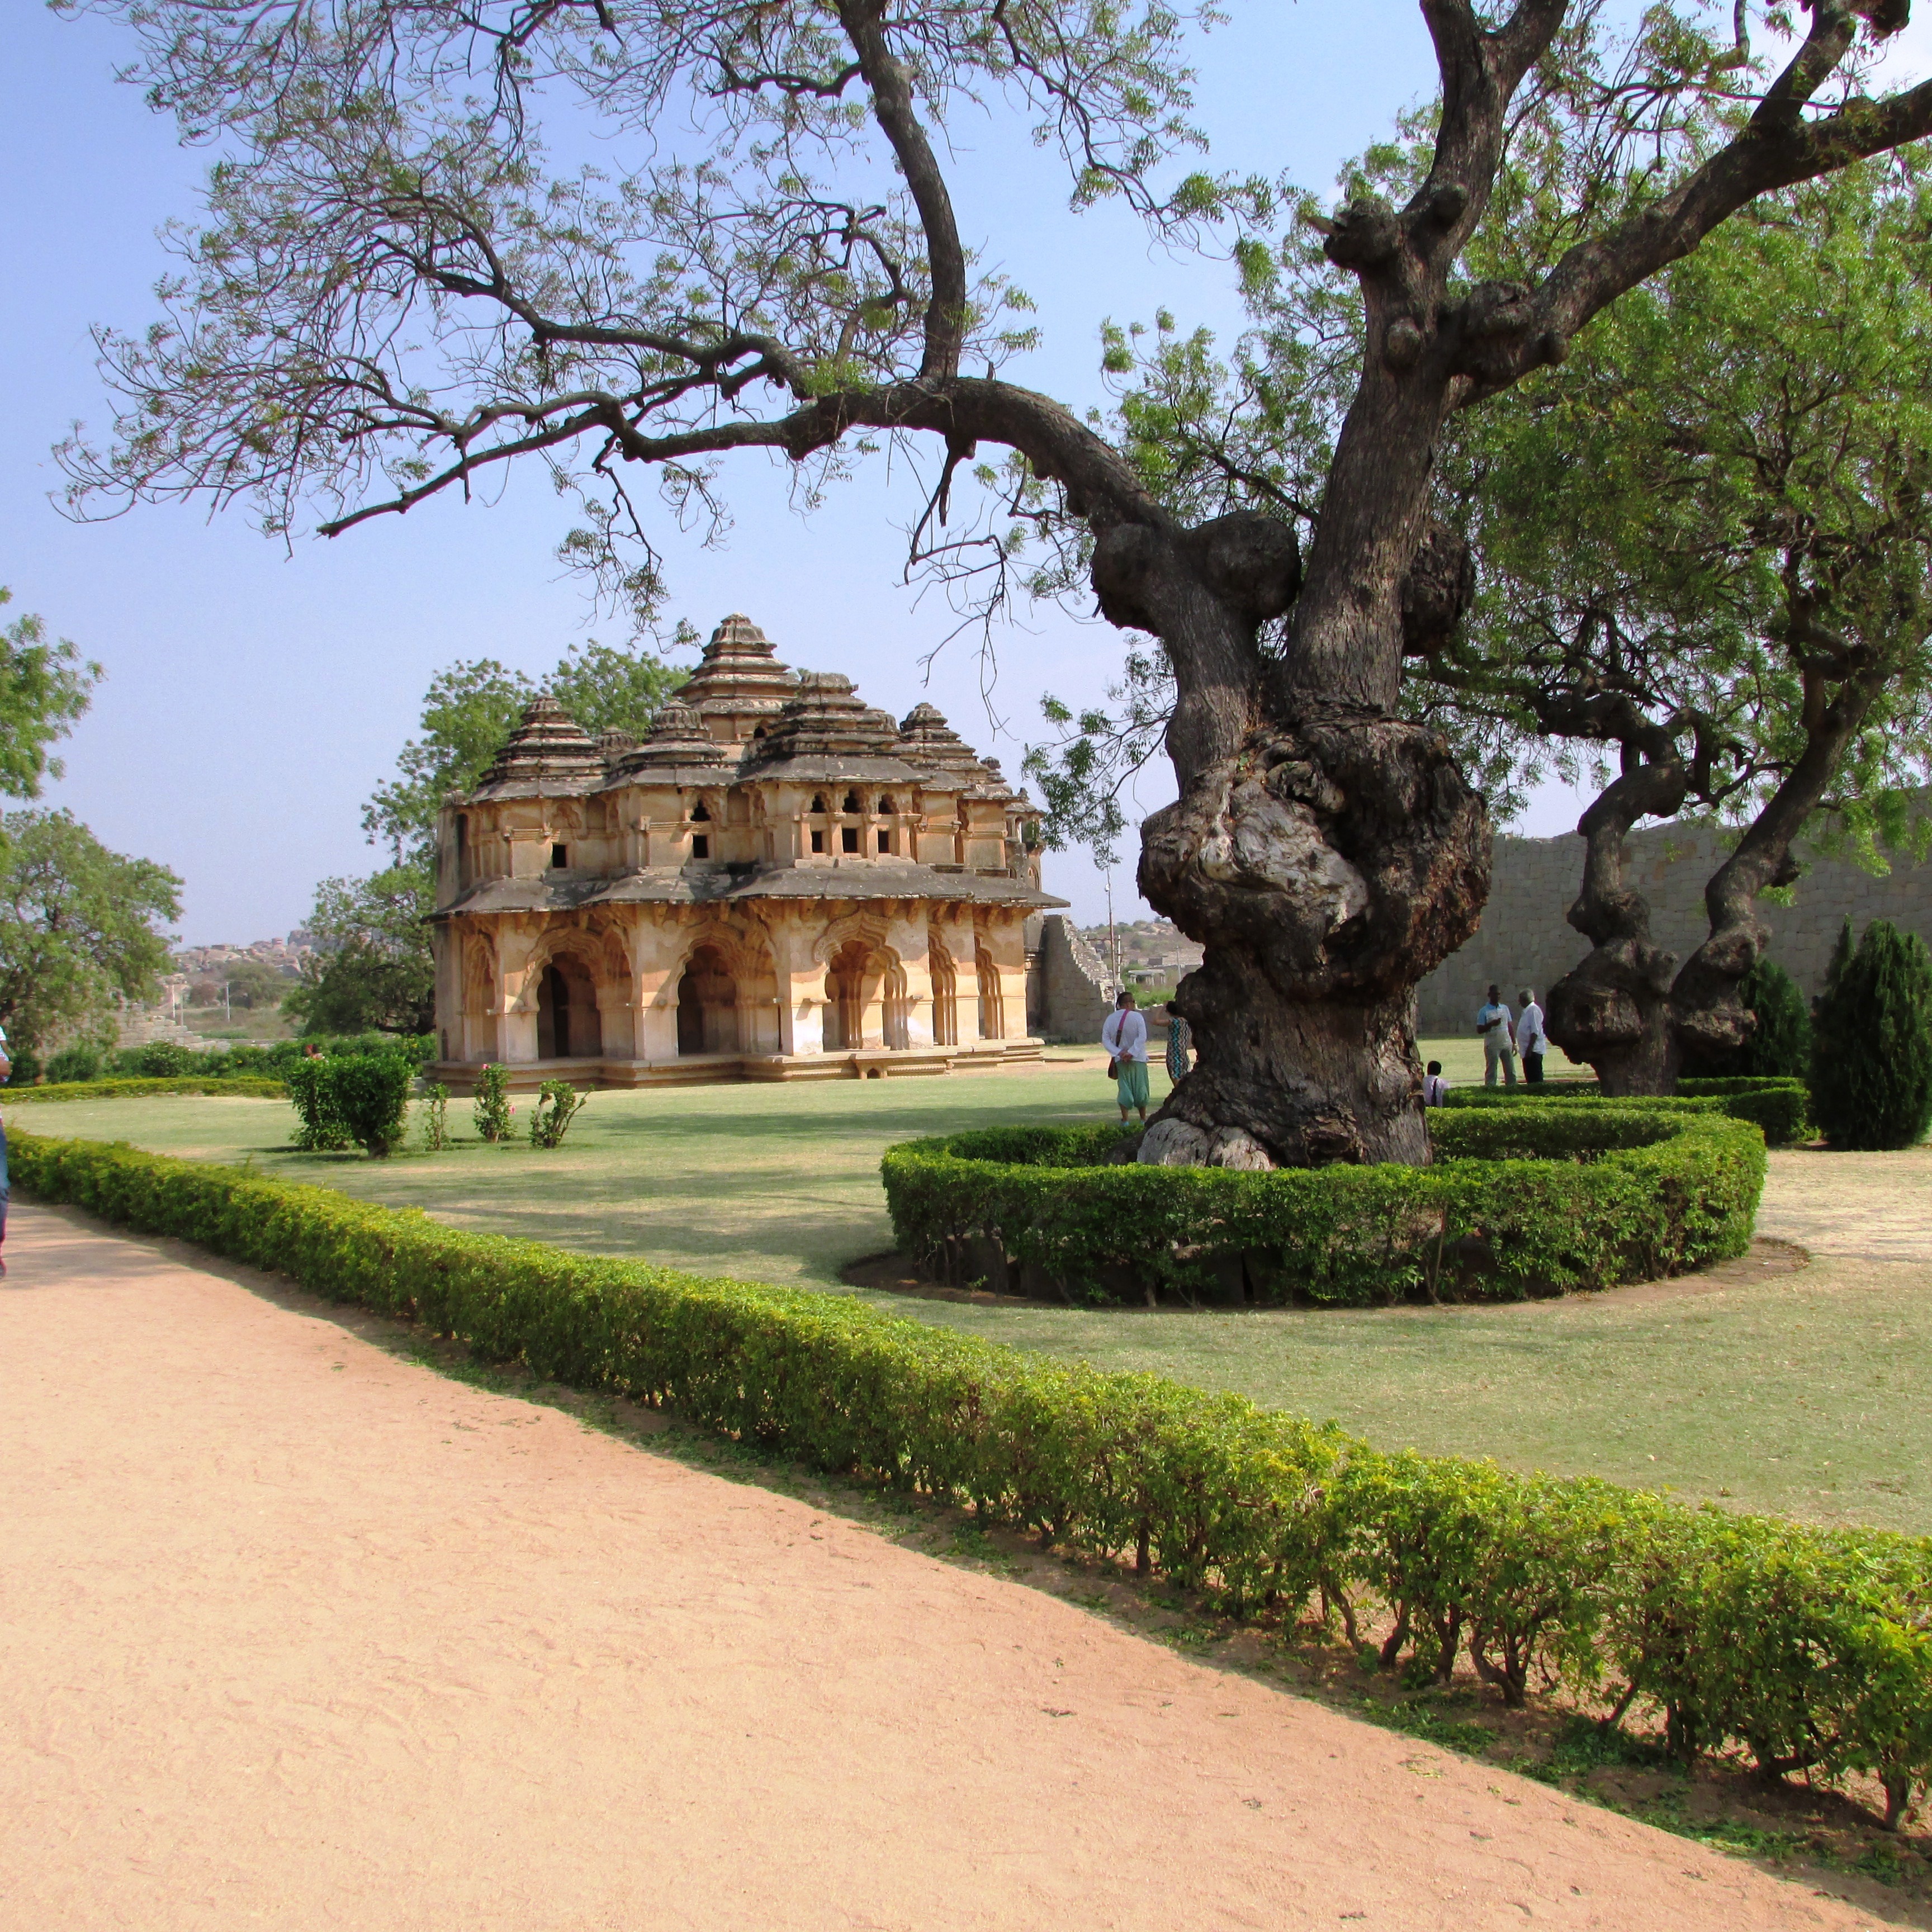
tree, architecture, structure, old, monument, ancient, landmark, historic, garden, ruins, culture, history, india, historical, estate, hampi, unesco heritage site, lotus mahal